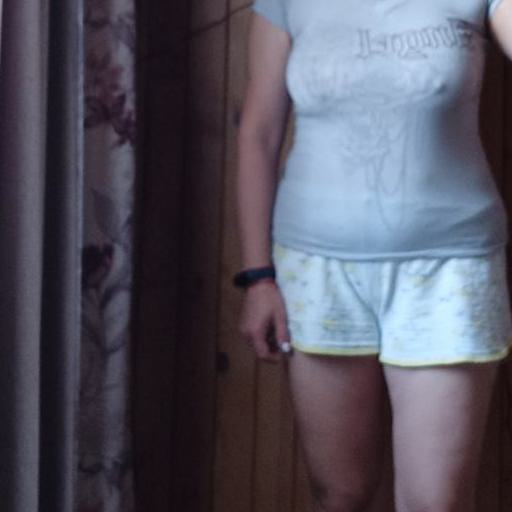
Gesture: no_gesture